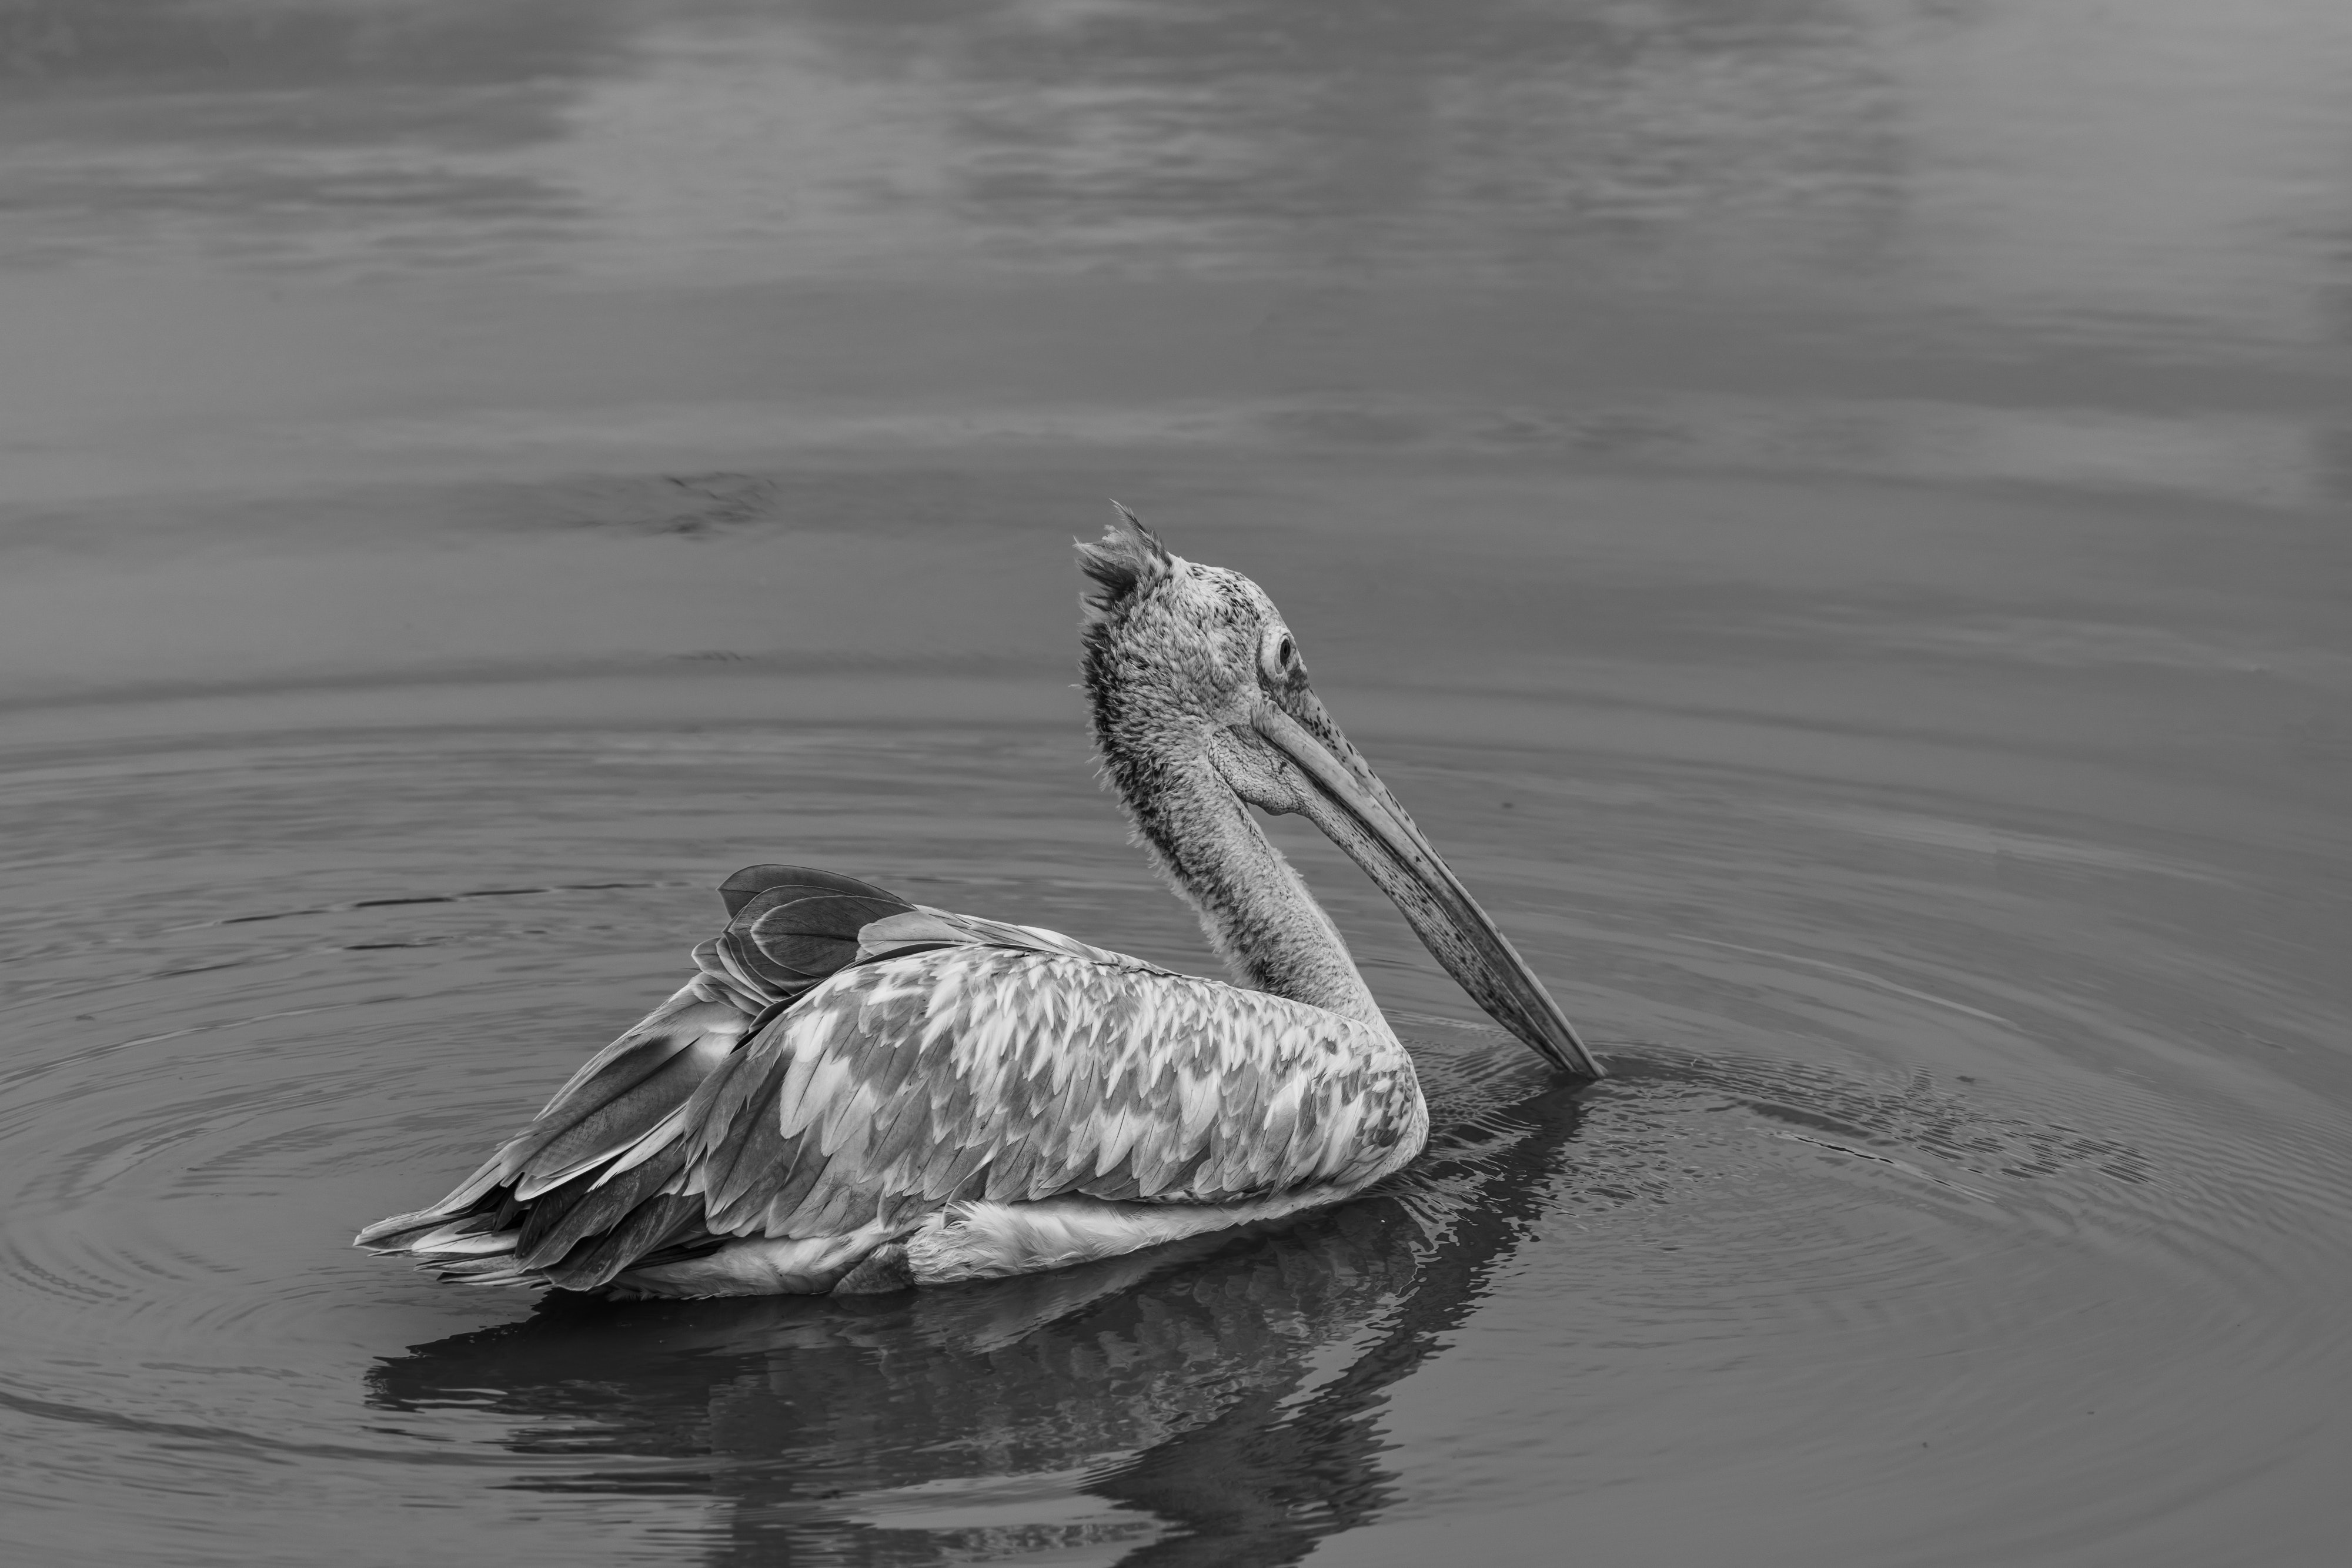
natural, water, bird, vertebrate, beak, liquid, lake, plant, waterfowl, ducks, geese and swans, tree, wing, feather, seabird, monochrome photography, monochrome, water bird, landscape, livestock, duck, wood, wildlife, seaduck, natural landscape, reflection, still life photography, pond, grass, rock, lake district, reservoir, wave